Great fire of Tartu

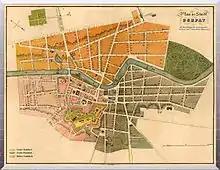
Tartu in 1870 after the city had been rebuilt

The Great Fire of Tartu took place on , destroying most of the city of Tartu, located in present-day Estonia. The fire destroyed the centre of the city.